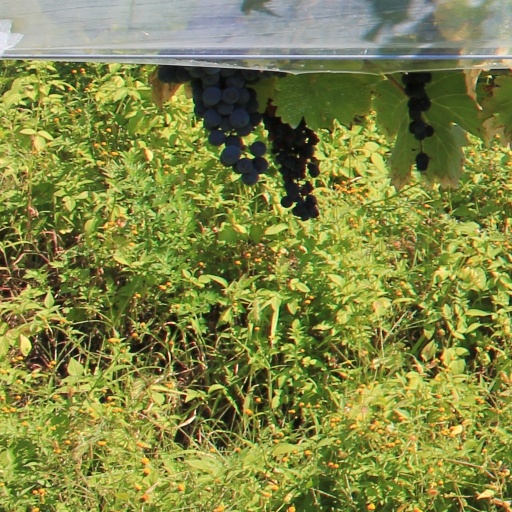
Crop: grape